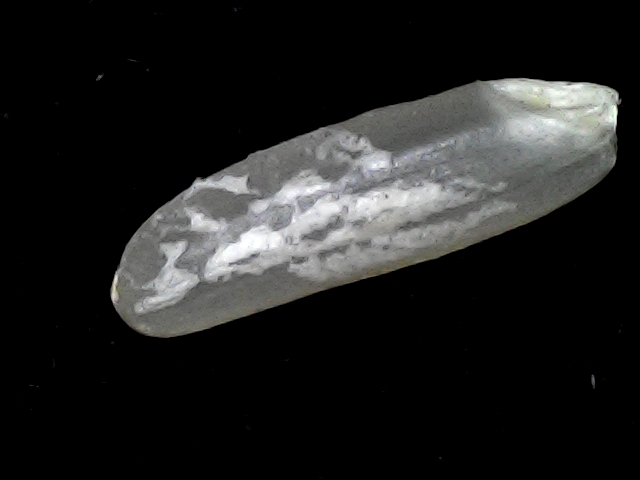
Rice variety: BD57